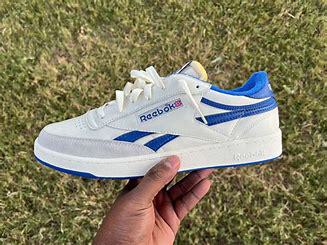
Brand: Reebok
Model: Club C Revenge